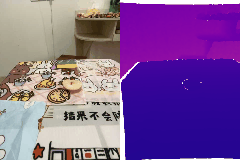
Label: peach